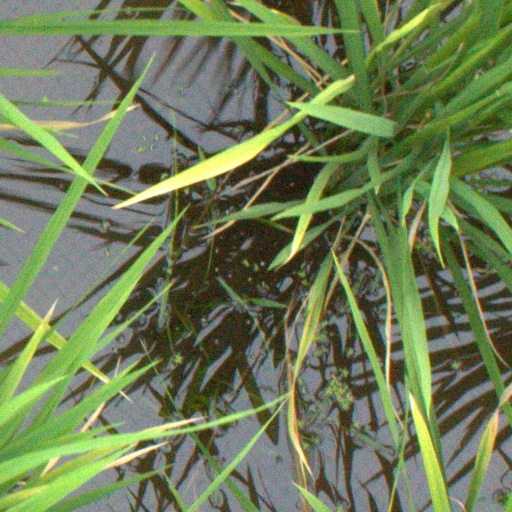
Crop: rice